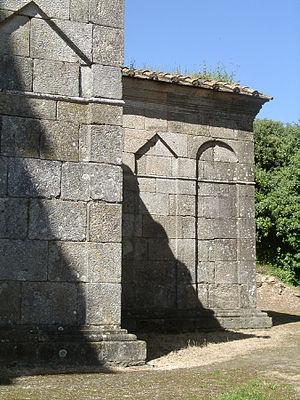
L'arc en mitre, ou arc en fronton, ou arc angulaire est un arc composé de deux droites inclinées formant un angle.